Indonesian Women's Congress

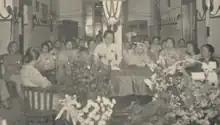
Indonesian Women's Congress of 1930 in Surabaya, Dutch East Indies

At the December 1930 Women's Congress in Surabaya, which participated in, it was decided that the PPII would support Indonesian nationalist politics and the struggle for liberation from Dutch rule, although the organization still maintained some pretenses at being apolitical. The next year the PPII sent delegates, including Maria Ulfah Santoso, to the All-Asian Women's Conference in Lahore in 1931. ( also sent delegates to the Lahore conference, and enraged Muslim members of the PPII by comments they made there which were deemed to be anti-religious.) The next Women's Congress was held in 1932 in Surakarta. At their 1935 meeting in Batavia (now Jakarta), the name of the group was changed once again to (Indonesian Women's Congress). At that meeting the topic of marriage was again discussed at length and the possibility of improving women's status within the framework of Islamic law was studied. The group met once again in Bandung in 1938, where it once again asserted the centrality of the national struggle against the Dutch.